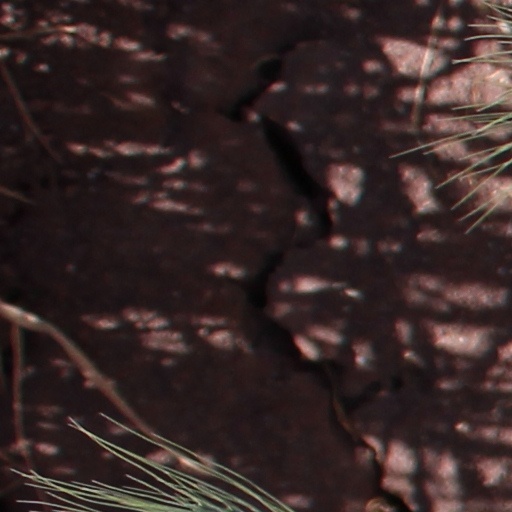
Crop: wheat